Shadia Alem

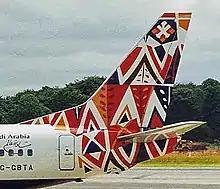
G-GBTA B737-436 British Airways - Youm al-Suq artwork

Since 1985 Alem's work has been exhibited nationally in Saudi Arabia and internationally. Some works are a commentary of the lives of women in Saudi Arabia, using form to demonstrate the anxiety that women may live under.